Grentheville

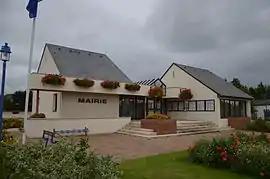
The town hall in Grentheville

Grentheville is a commune in the Calvados department in the Normandy region in northwestern France.